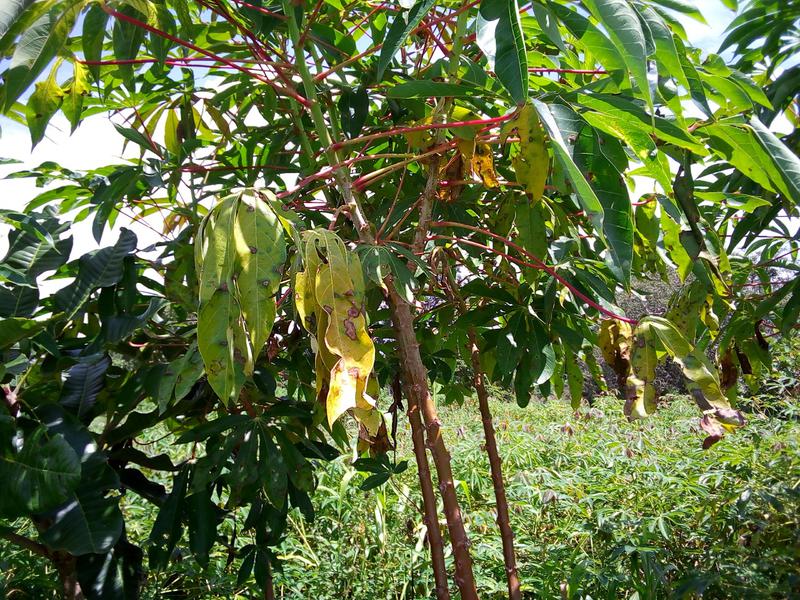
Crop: cassava
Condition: healthy